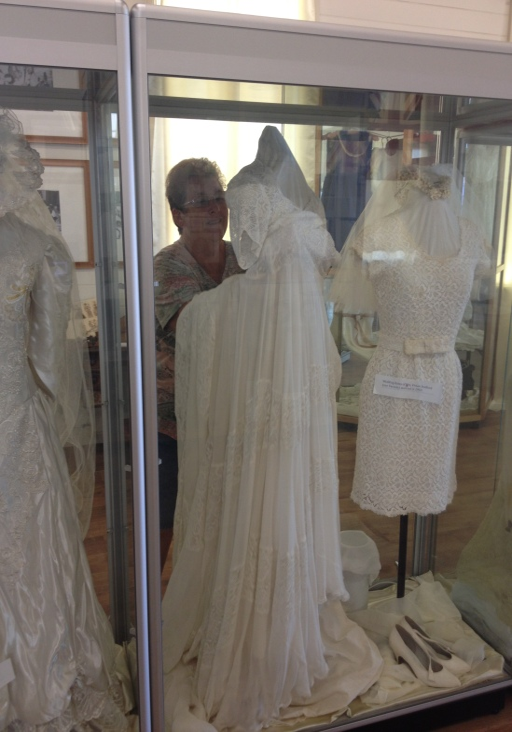
person arranging the wedding dress worn by person , married and costing pounds .